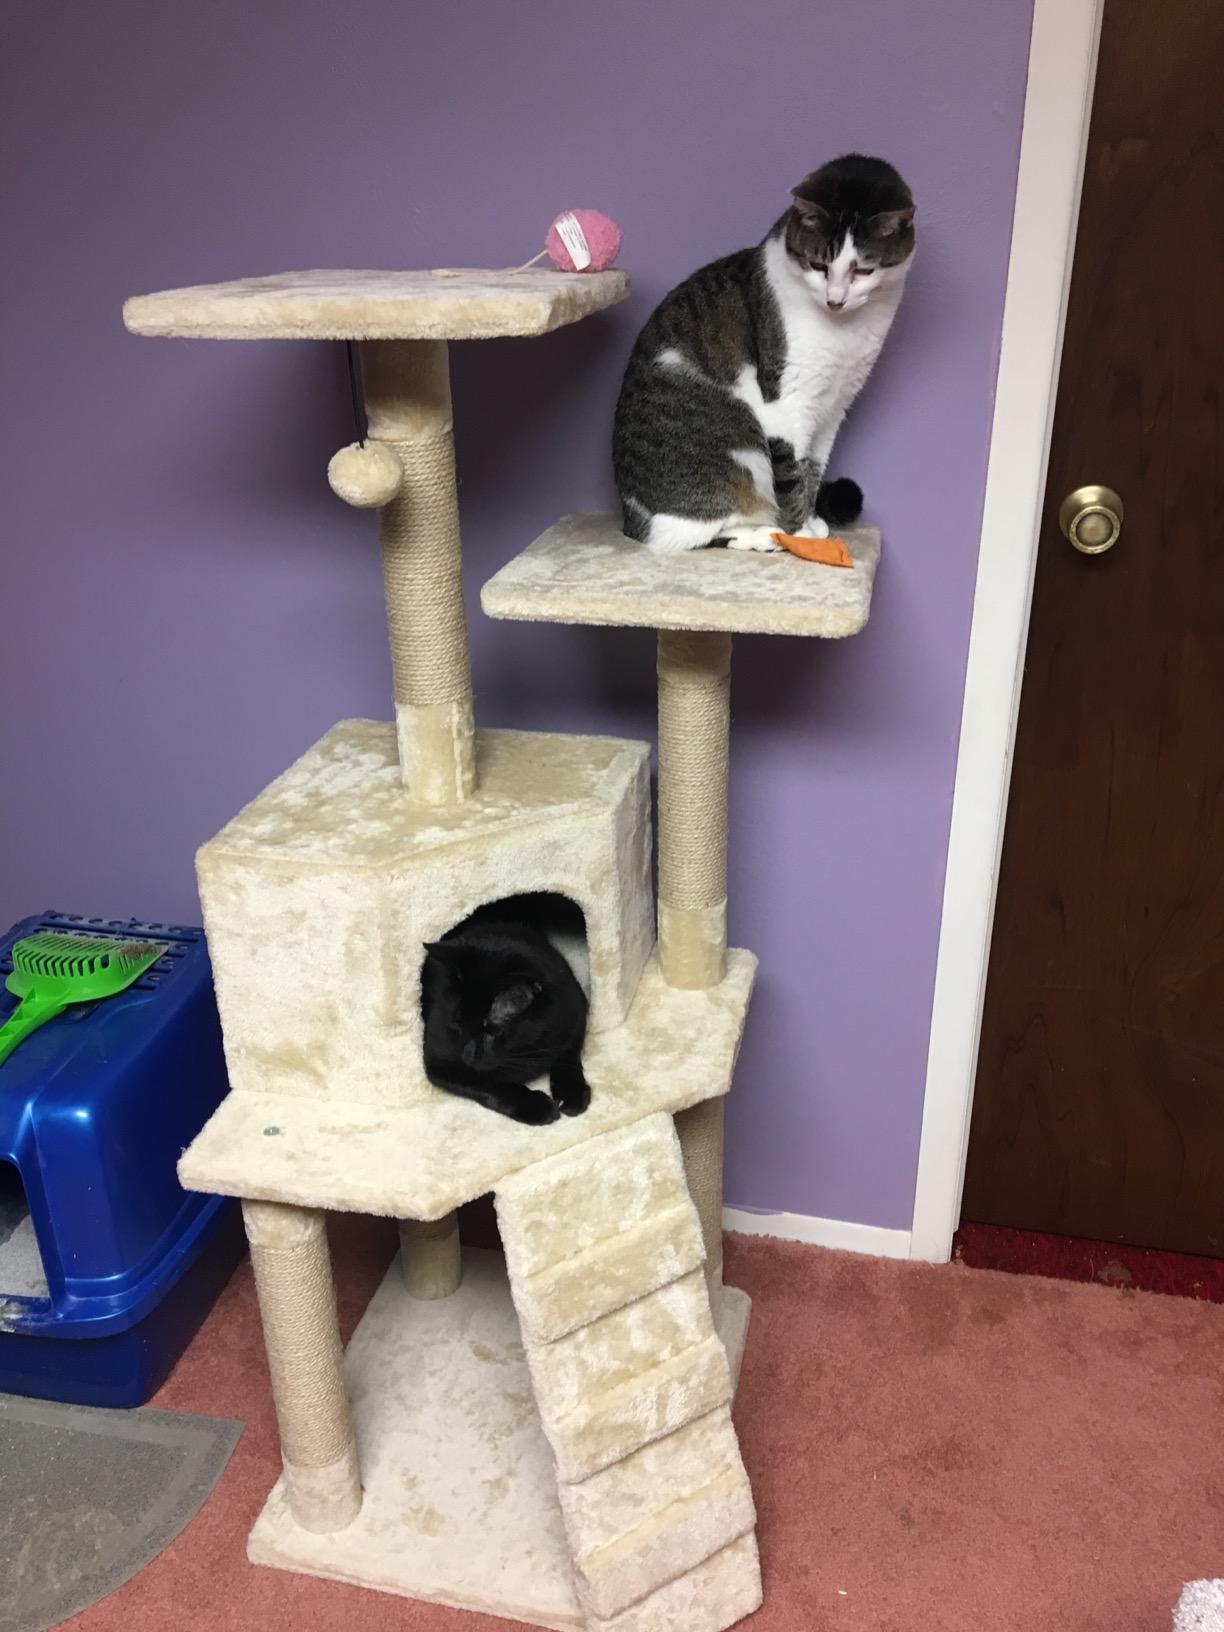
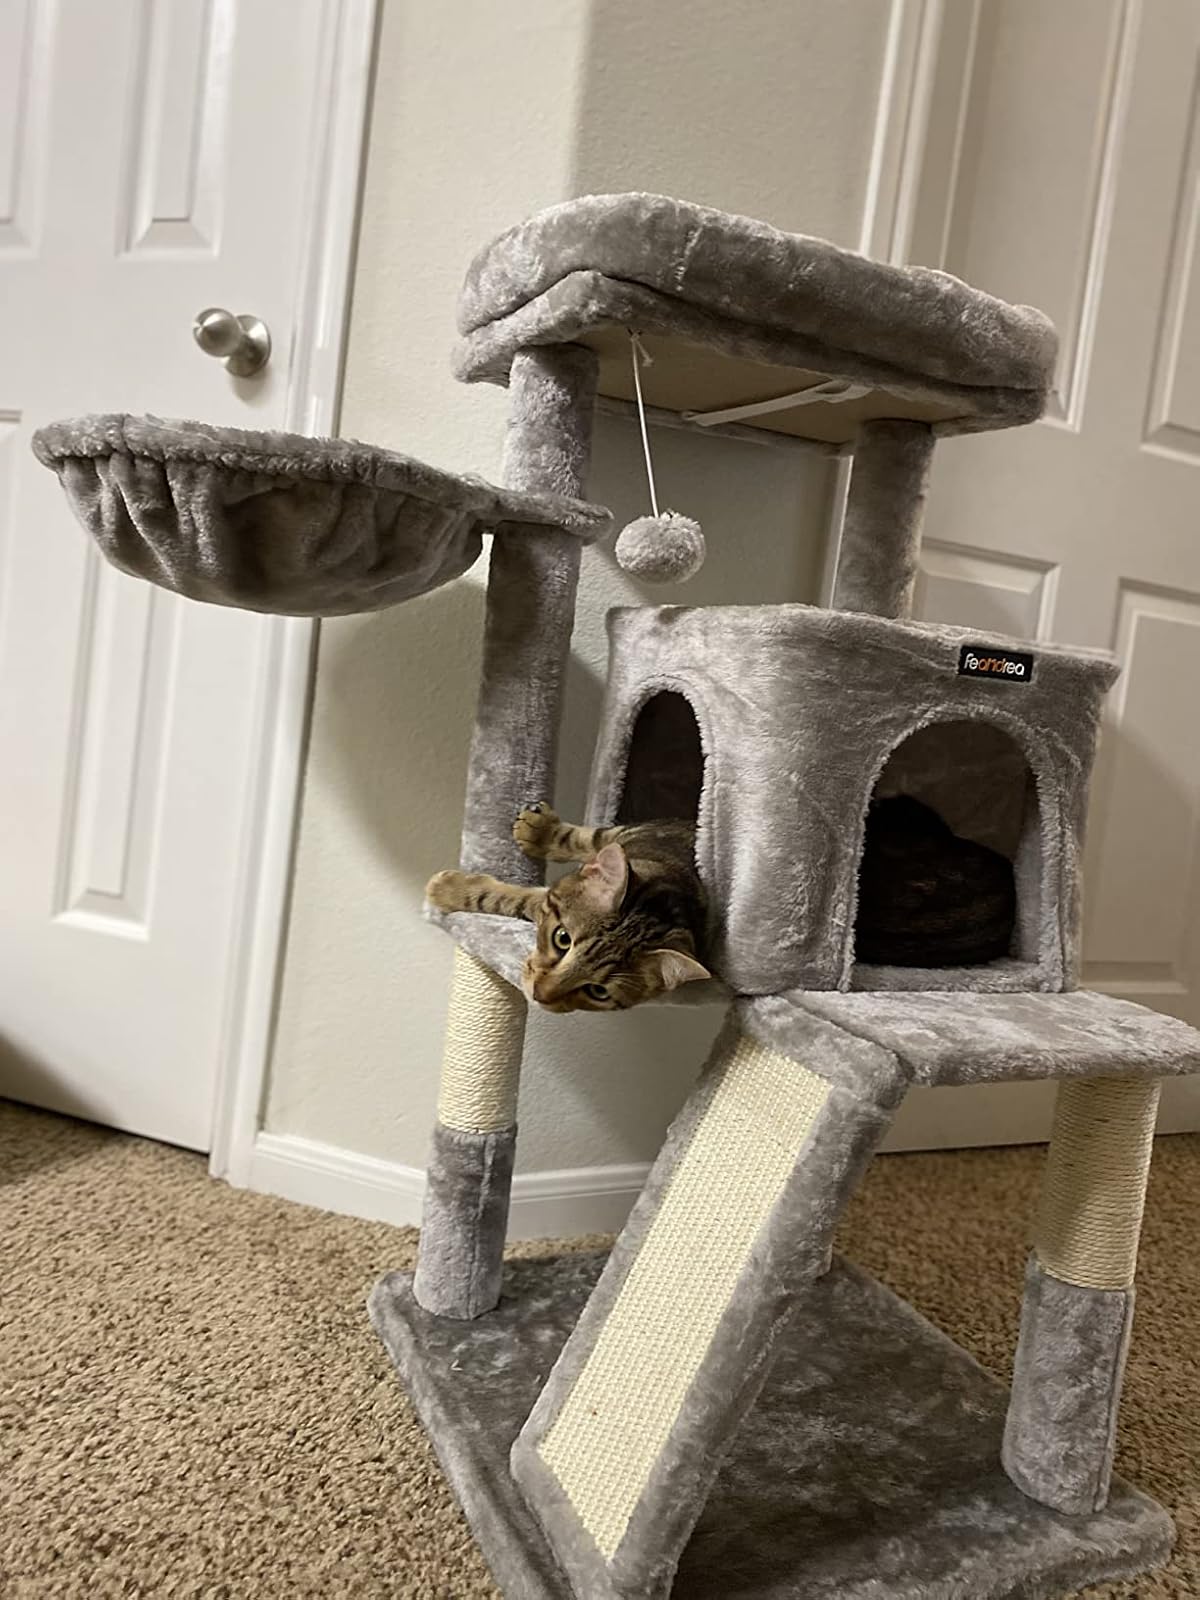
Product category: items_cat tree
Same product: no